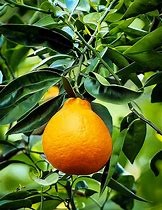
Label: mandarine